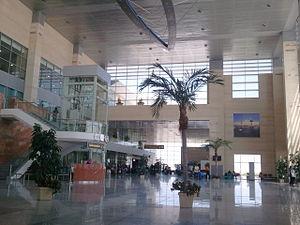
L'aéroport international de Borg El Arab est un airport desservant la ville d'Alexandrie, en Égypte. C'est le principal aéroport de la ville depuis la fermeture en décembre 2011 de l'aéroport El Nouzha, en rénovation.